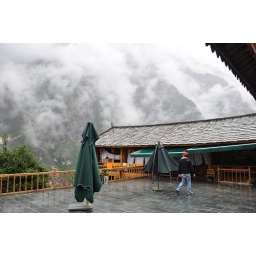
our guest house facing the gorge in the clouds